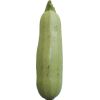
Label: zucchini